Katherine Duer Mackay

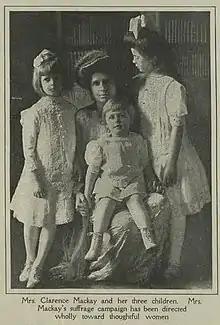
Mrs. Clarence Mackay and her three children.

In Paris, Mackay continued to fight for women's suffrage, contributing to the Woman Suffrage Party from overseas. The couple was involved in aiding the war effort during World War I. In 1919, they decided to come back to New York. Later, her marriage to Blake would also end in divorce. Mackay attempted to reconcile with her former husband, Clarence in 1930, but she died that same year.